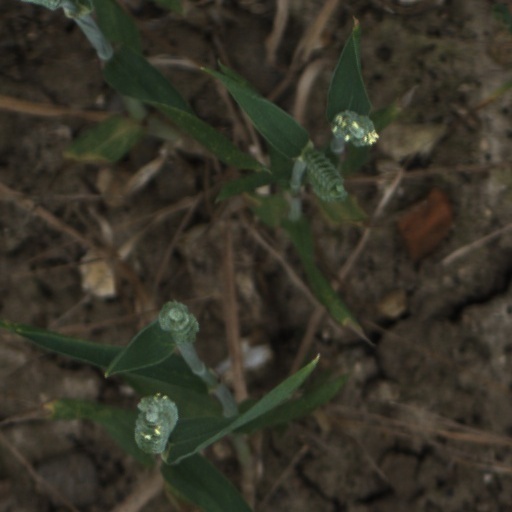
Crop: wheat